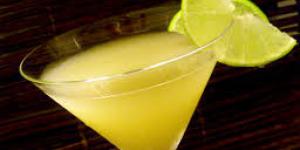
caracol